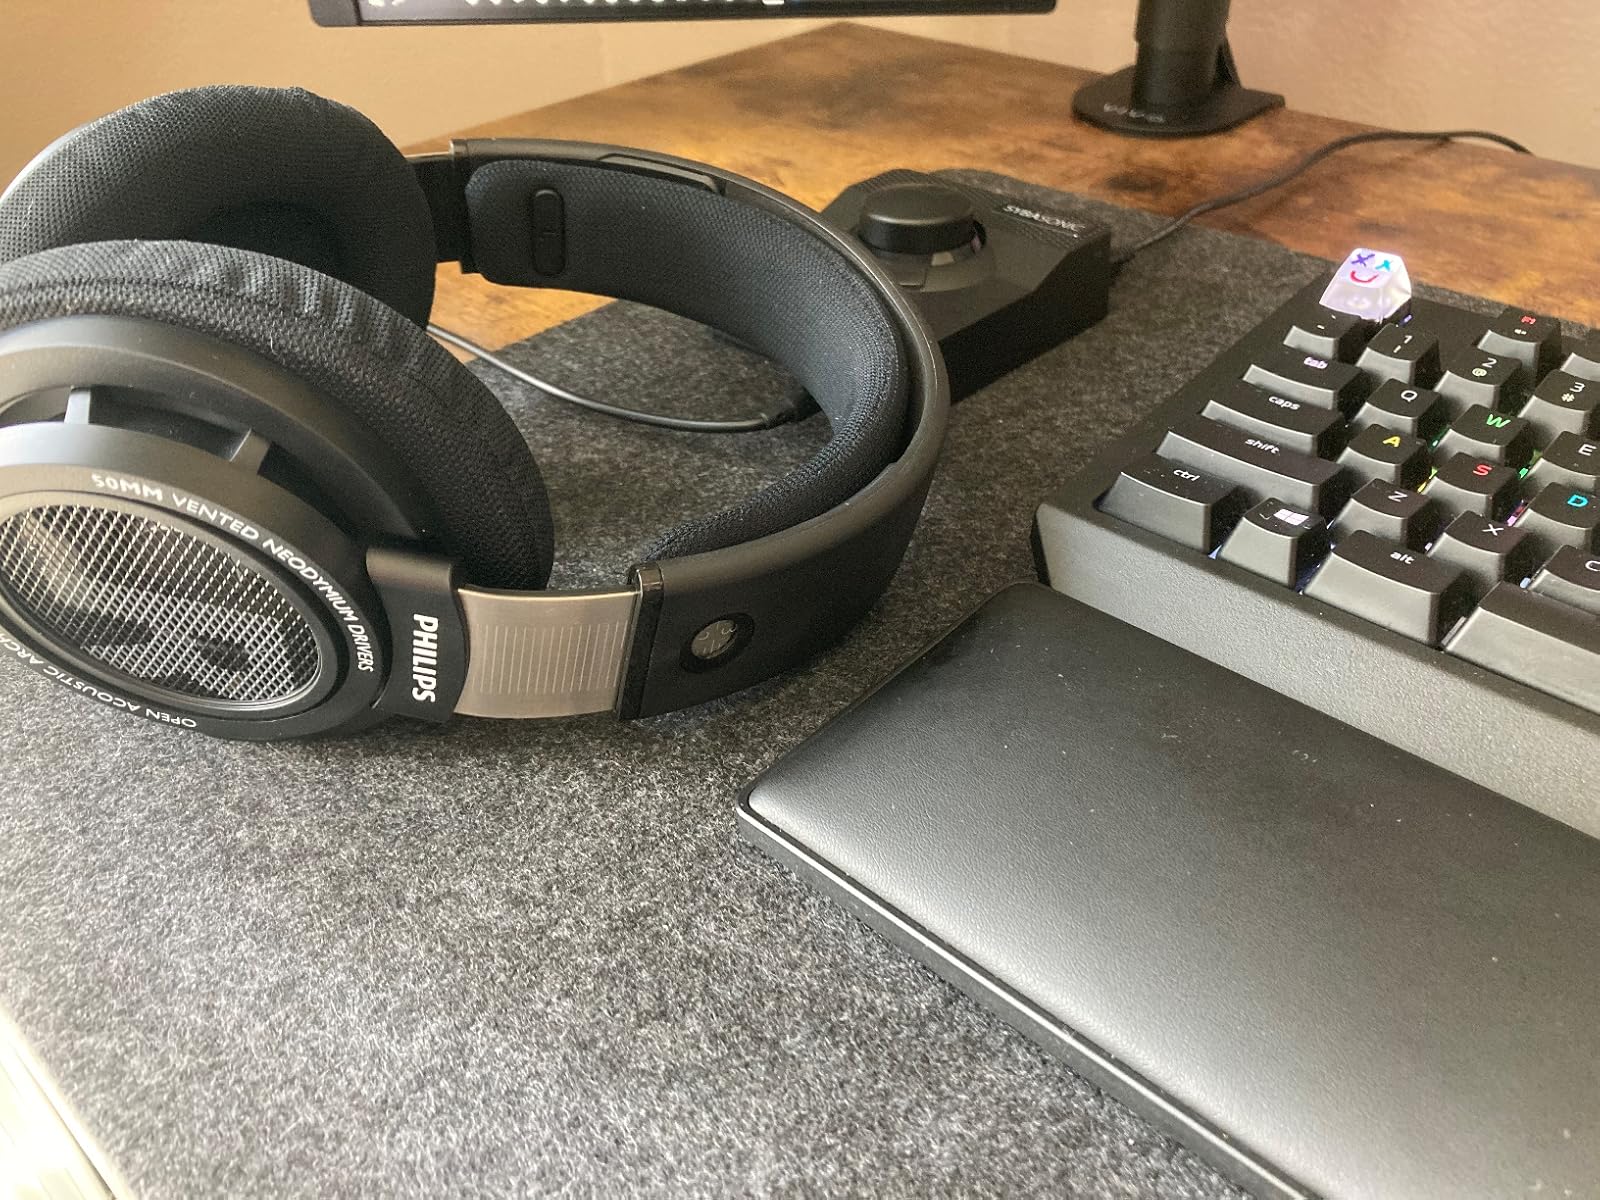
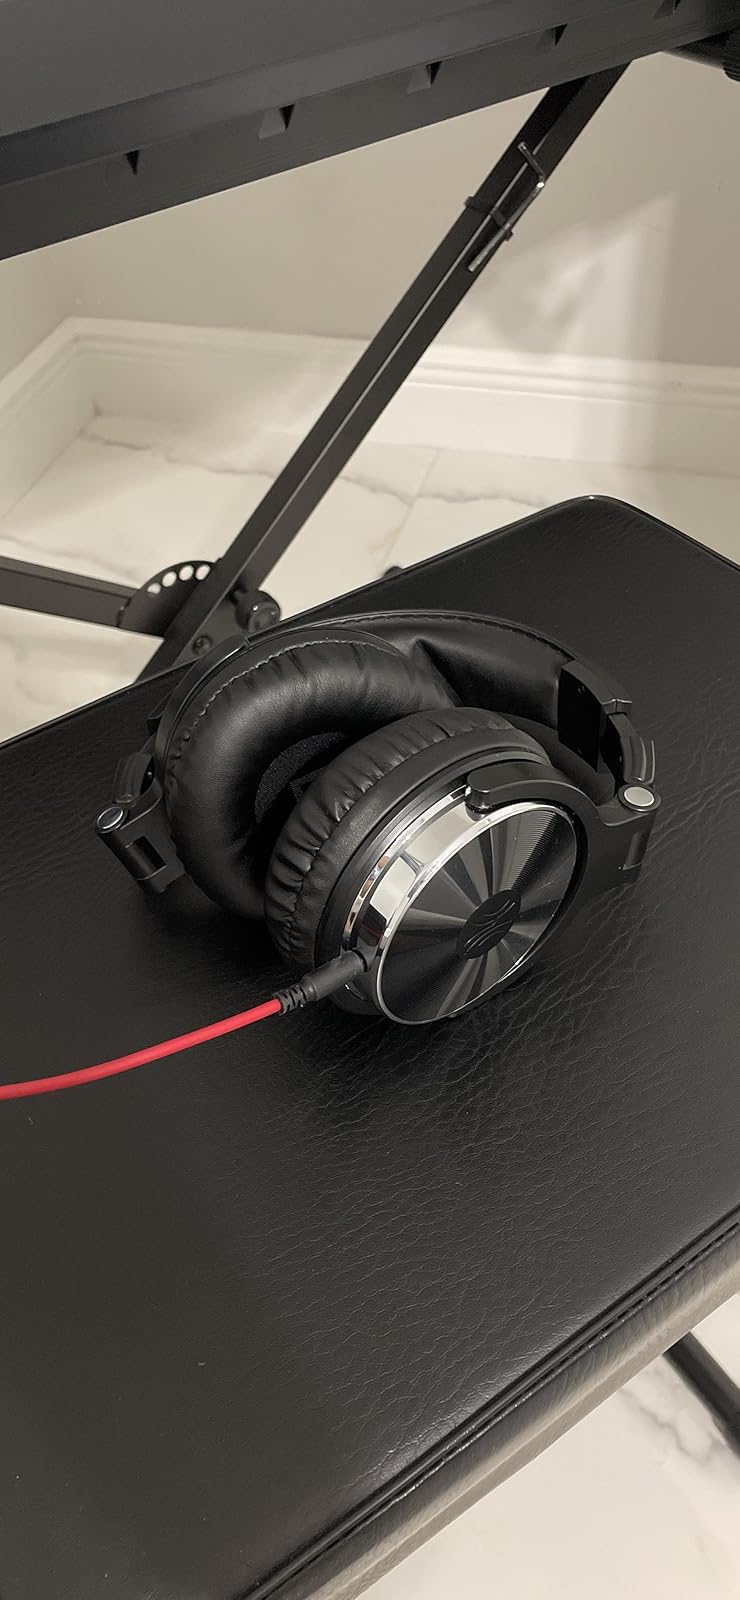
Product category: headphones
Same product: no